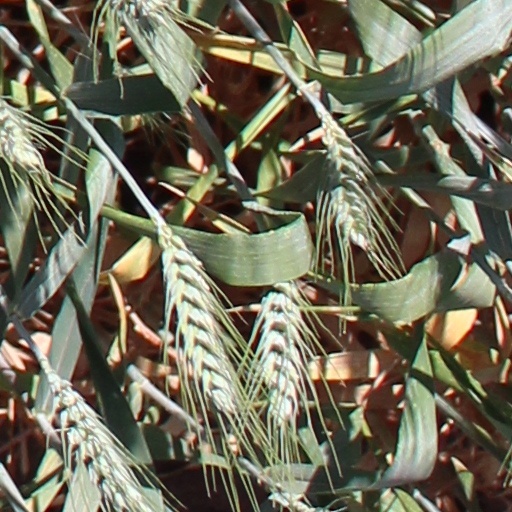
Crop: wheat